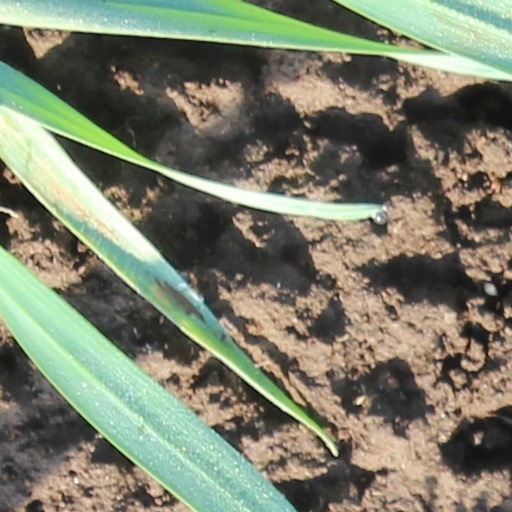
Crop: wheat